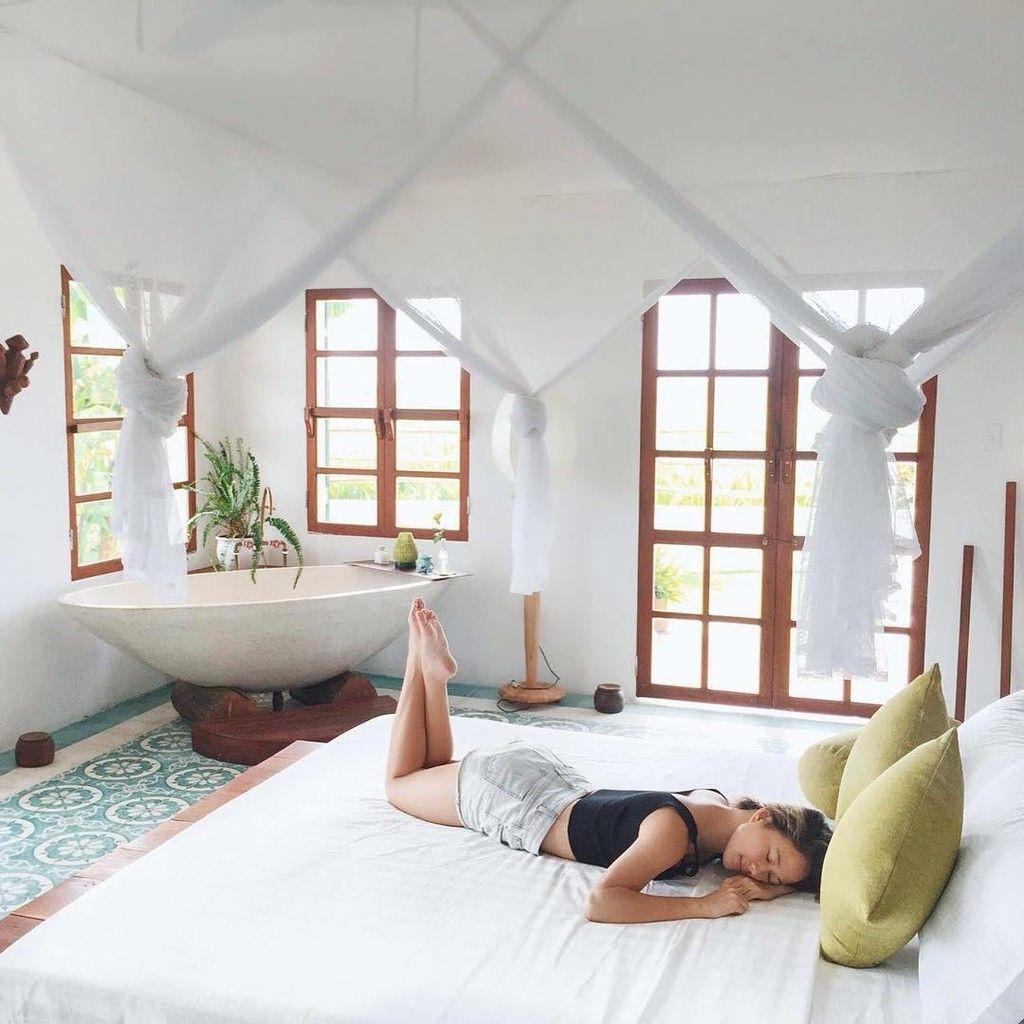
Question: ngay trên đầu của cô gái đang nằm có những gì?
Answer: có vài cái gối